Saint Marys Bay, New Zealand

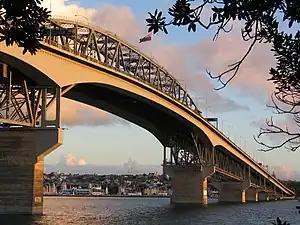

Saint Marys Bay is an inner suburb of Auckland, New Zealand.